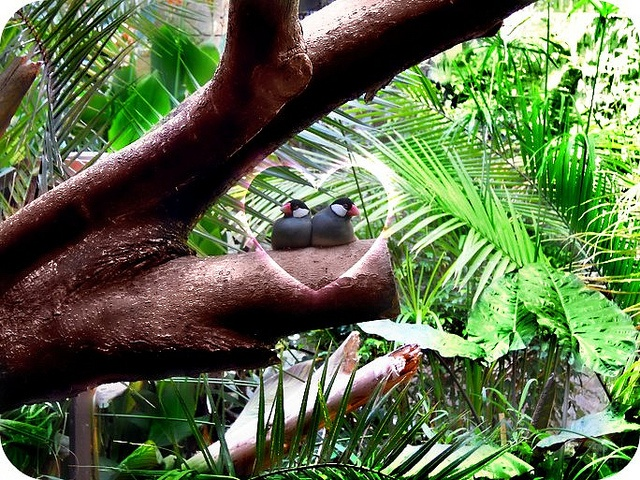
Two birds sit on a branch surrounded by green leaves.
Two birds sitting together on a branch outlined with a heart
Two birds sitting next to one another on a tree stump.
Two mutli colored birds sitting in a tree.
Two turtle doves are settled in a tree.